Answer in natural language. Which point is closer to the camera taking this photo, point A  or point B? Choose between the following options: A or B
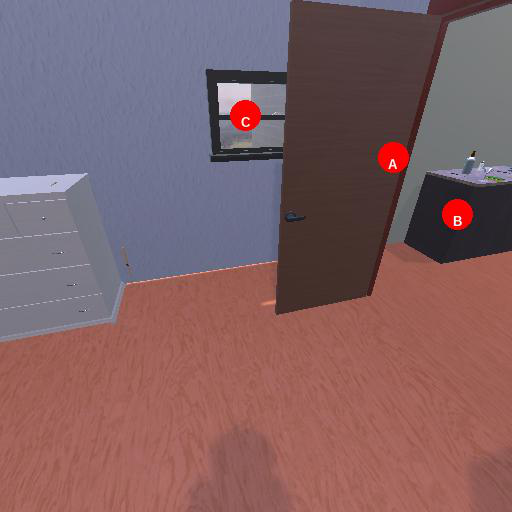
<answer>A</answer>